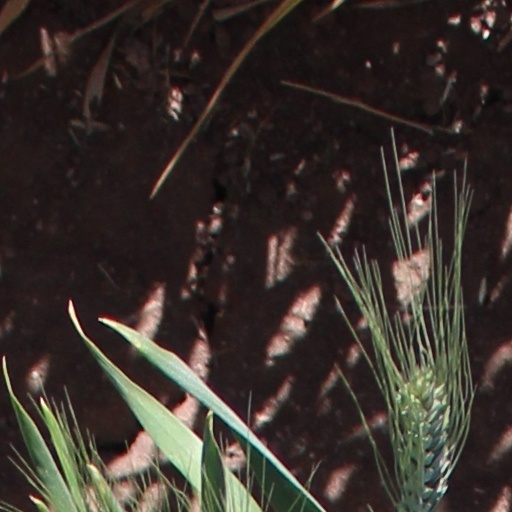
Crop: wheat